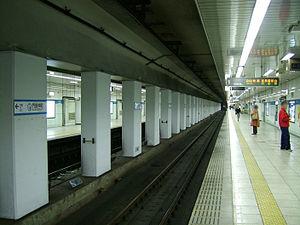
Monzen-Nakachō est une station du métro de Tokyo sur les lignes Ōedo et Tōzai dans l'arrondissement de Kōtō à Tokyo. Elle est exploitée conjointement par le Tokyo Metro et le Bureau des Transports de la Métropole de Tokyo.